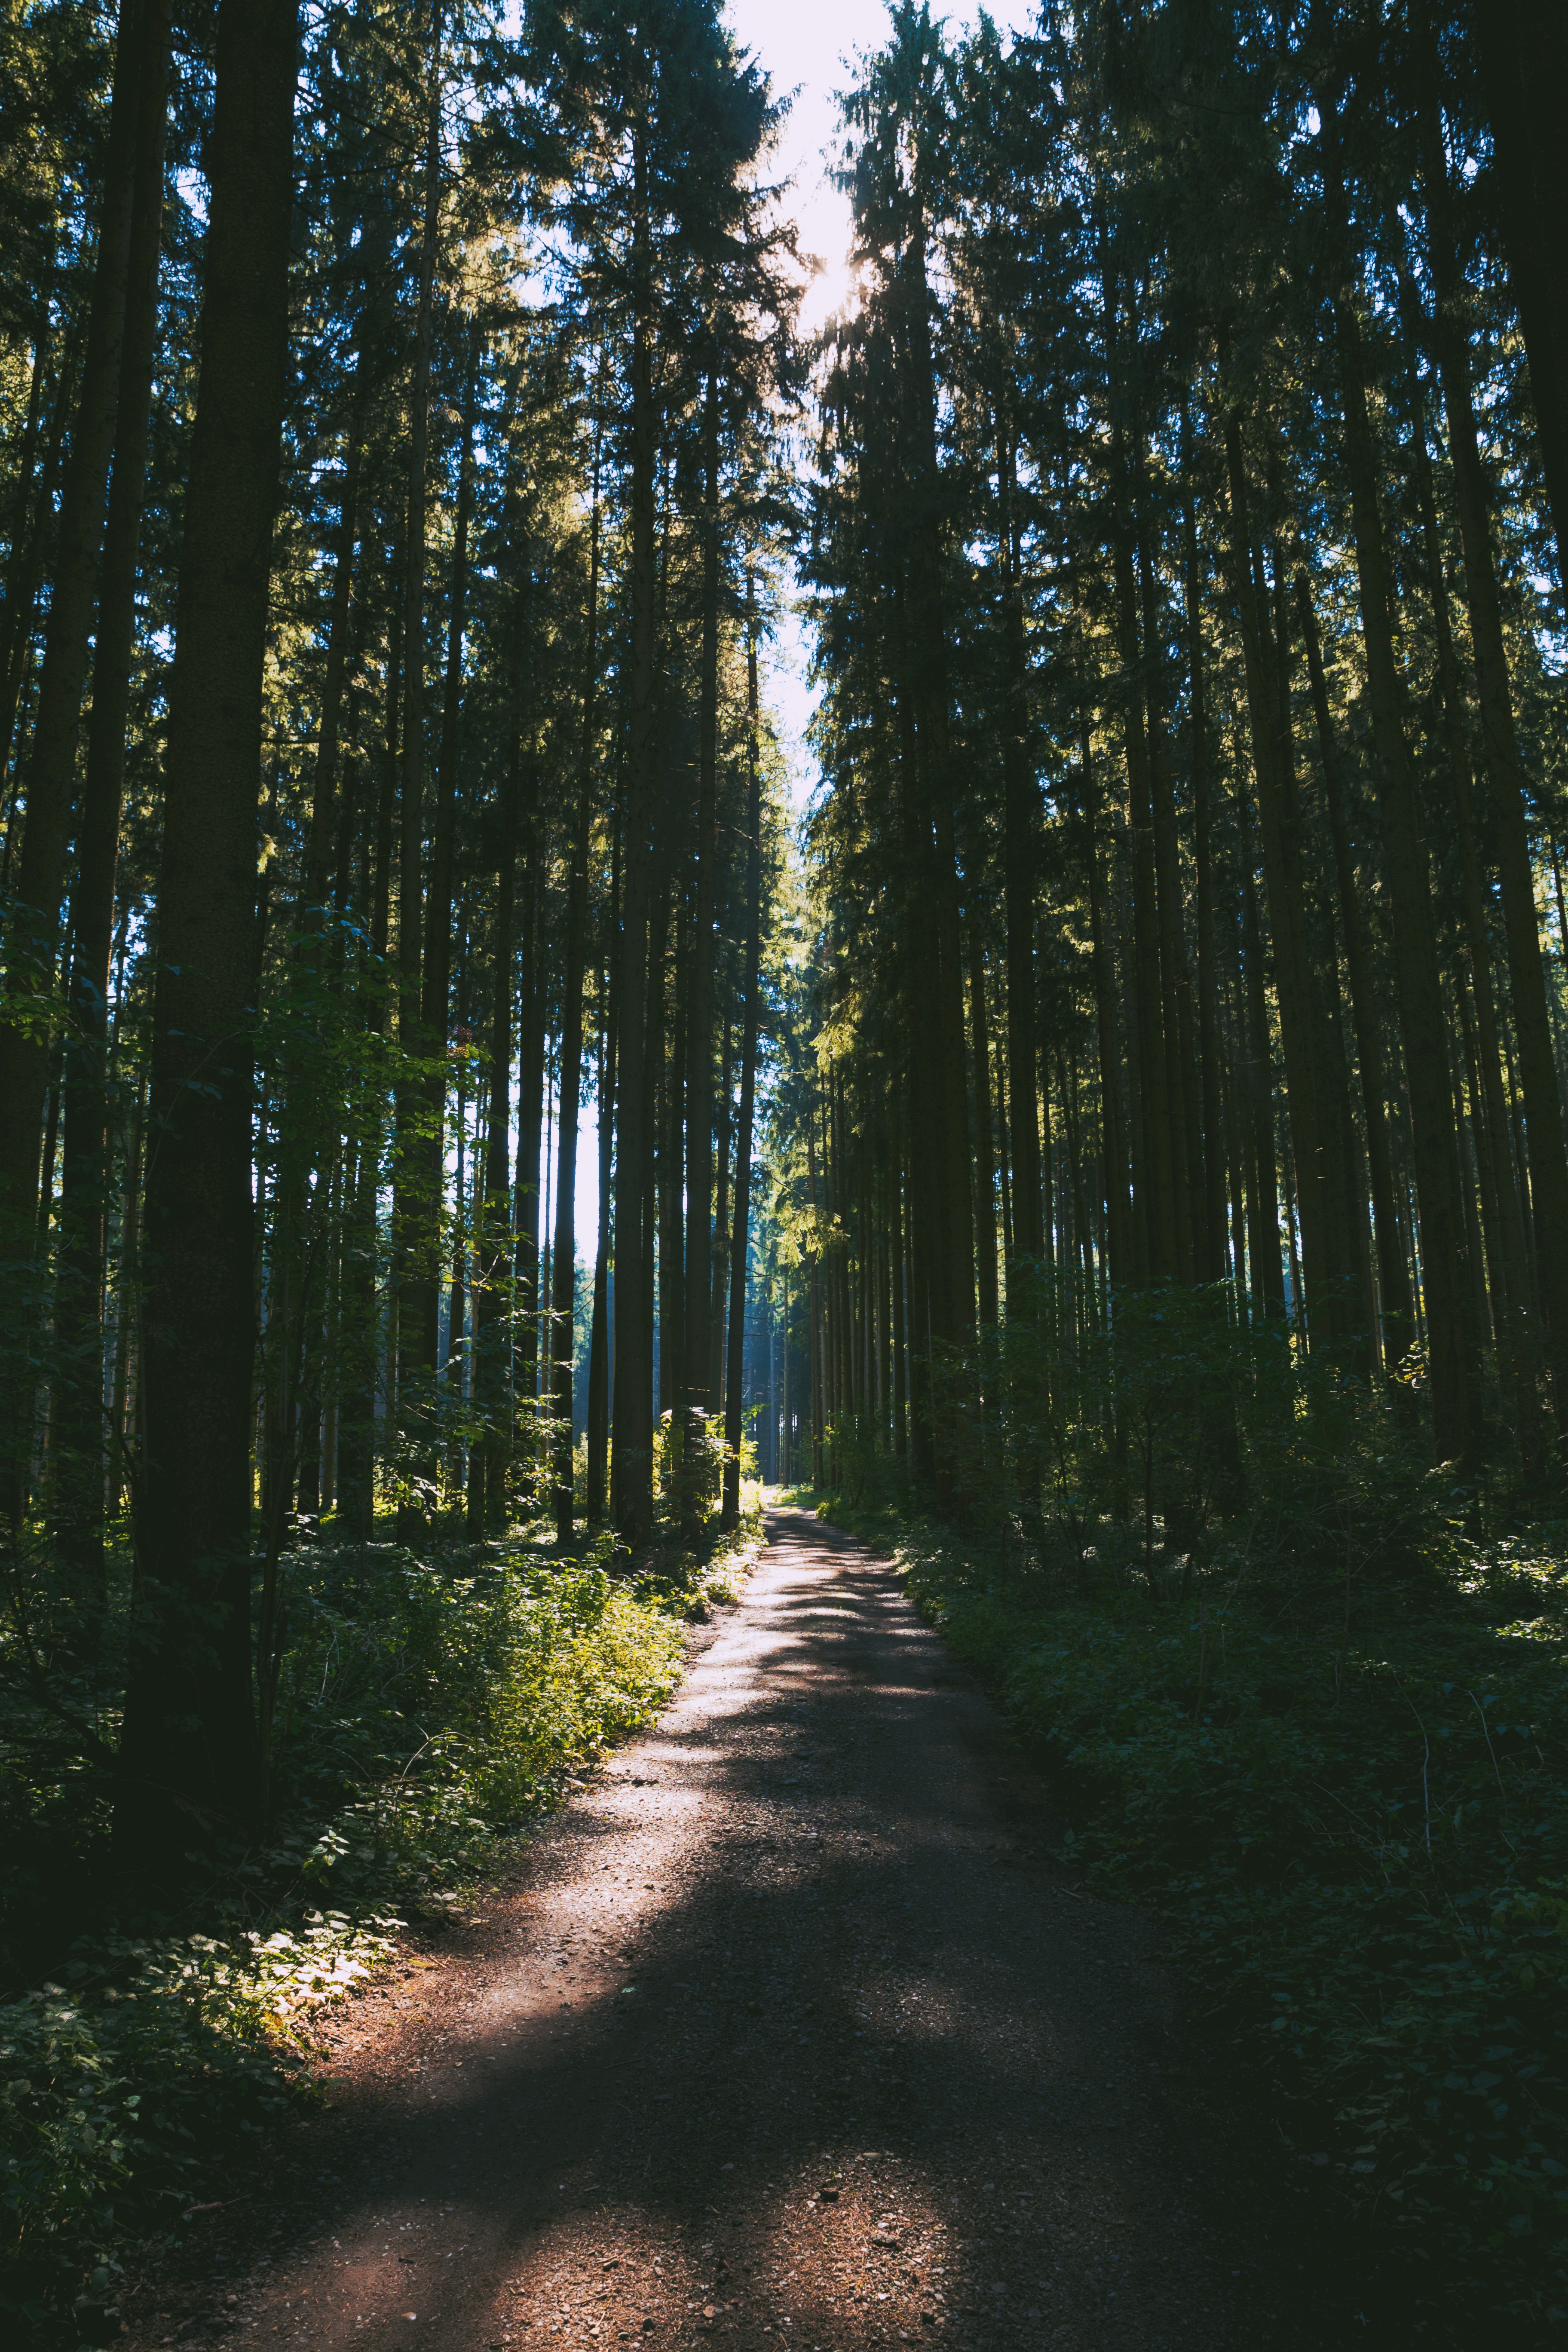
tree, nature, forest, grass, branch, light, plant, sunlight, morning, leaf, green, autumn, season, woodland, habitat, ecosystem, natural environment, atmospheric phenomenon, woody plant